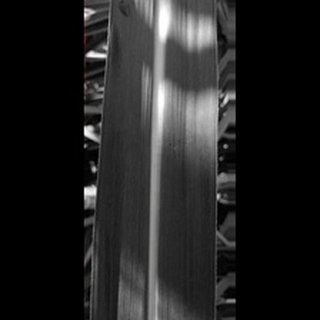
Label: healthy_sugarcane